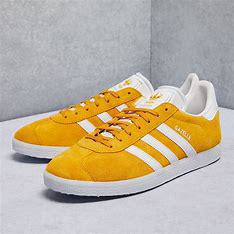
Brand: Adidas
Model: Gazelle Bold